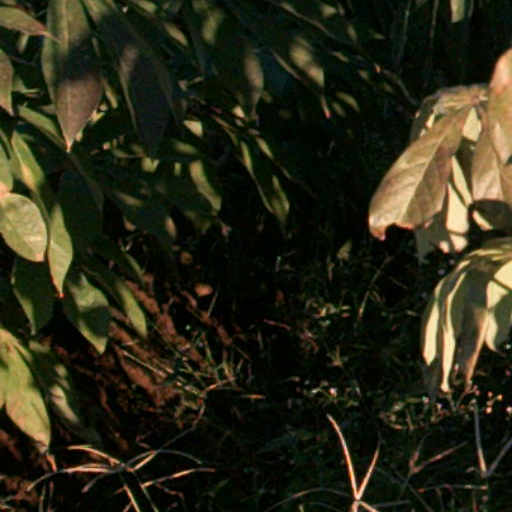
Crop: cassava